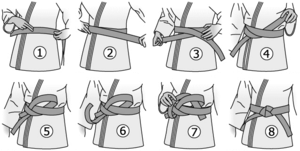
Un obi est une ceinture servant à fermer les vêtements traditionnels japonais, tels que les kimonos ou les vêtements d'entraînement pour les arts martiaux.